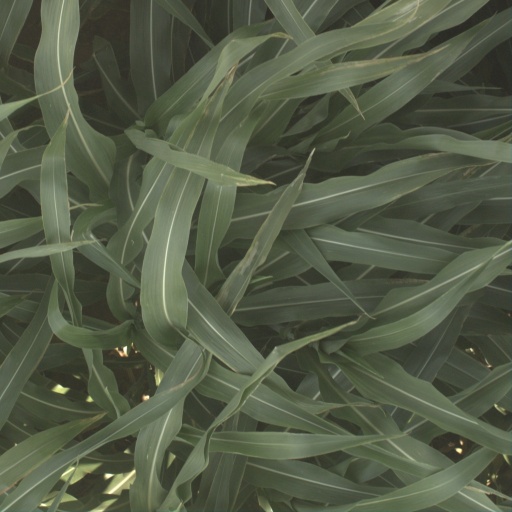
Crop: sorghum